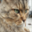
Label: cat